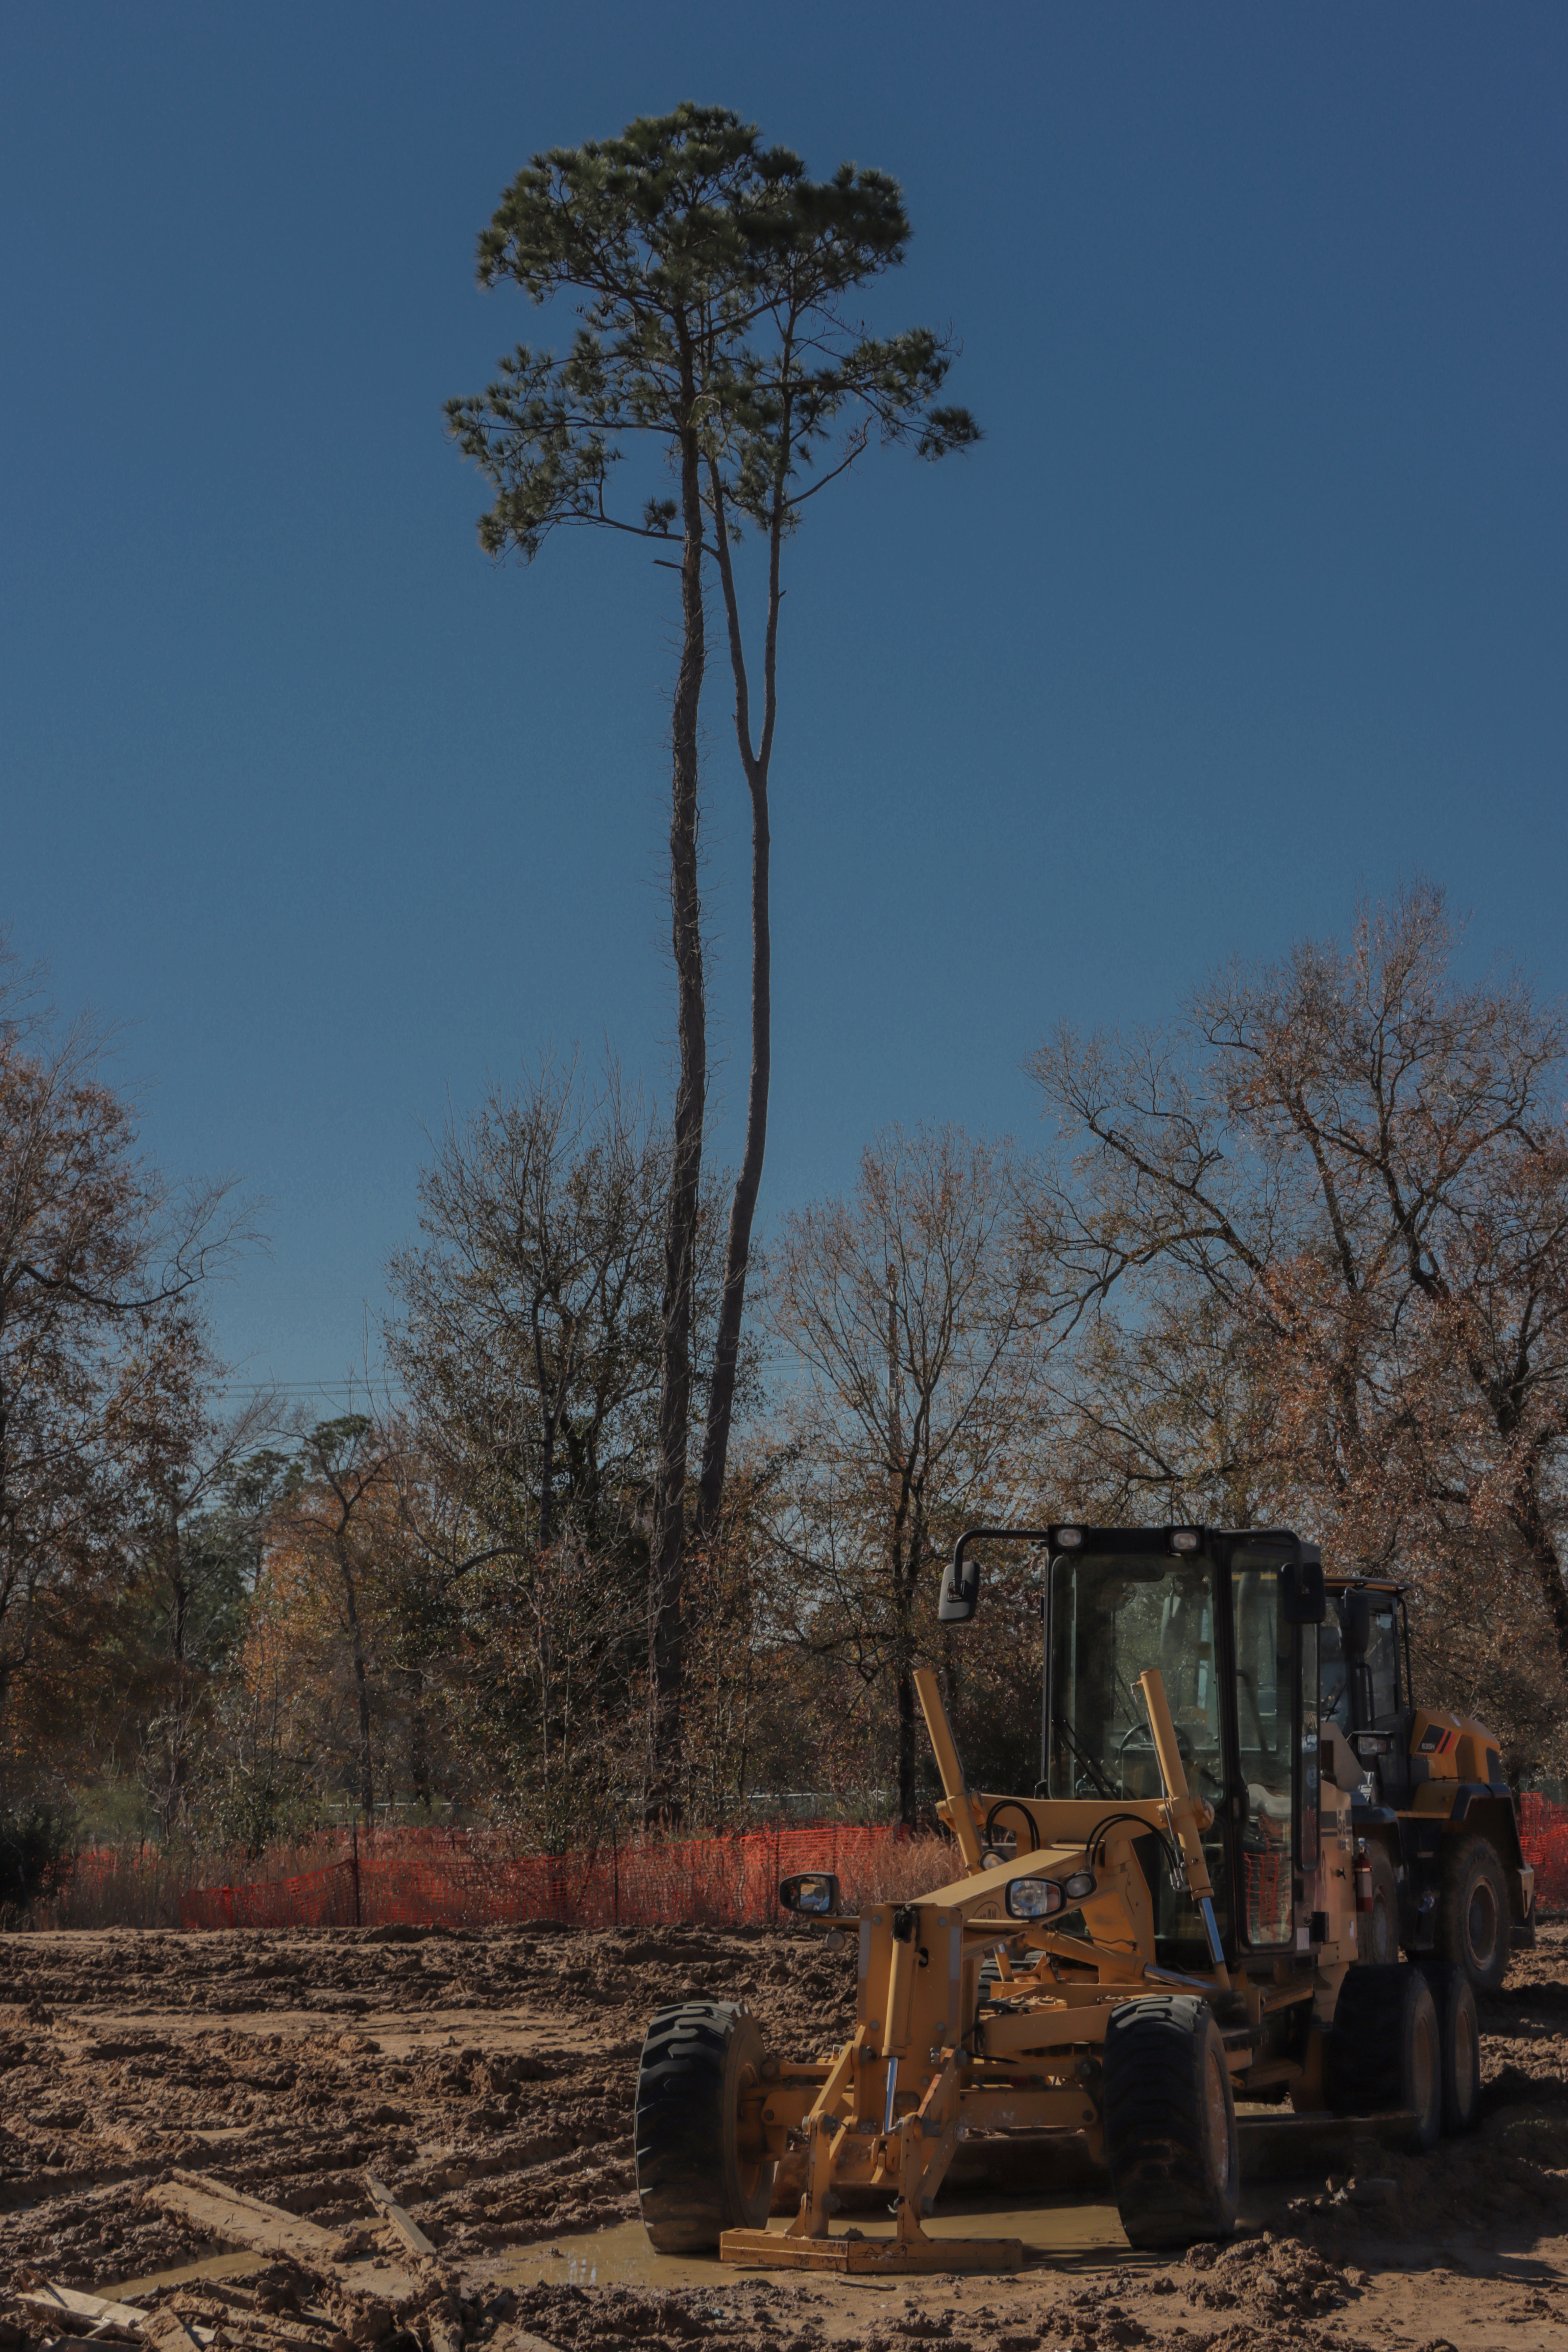
tree, park, sky, outdoors, plants, houston, construction, machinery, nature, wheel, plant, branch, wood, vegetation, tire, trunk, vehicle, twig, automotive tire, grass, natural landscape, woody plant, landscape, grass family, forest, arecales, soil, winter, grassland, woodland, construction equipment, field, prairie, plant stem, road, bulldozer, rolling, machine, agriculture, wildlife, road surface, automotive wheel system, shrubland, straw, public utility, asphalt, plantation, savanna